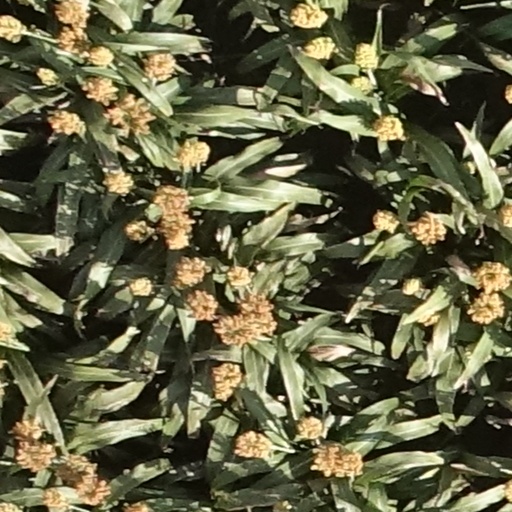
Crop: sorghum